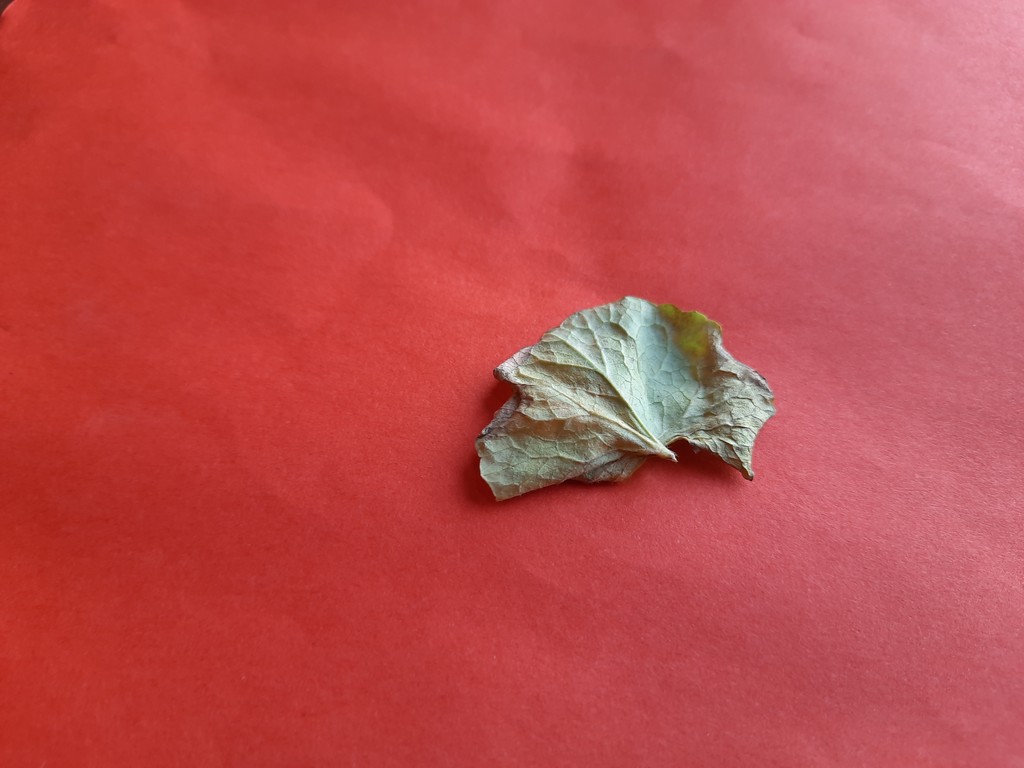
Label: Dried